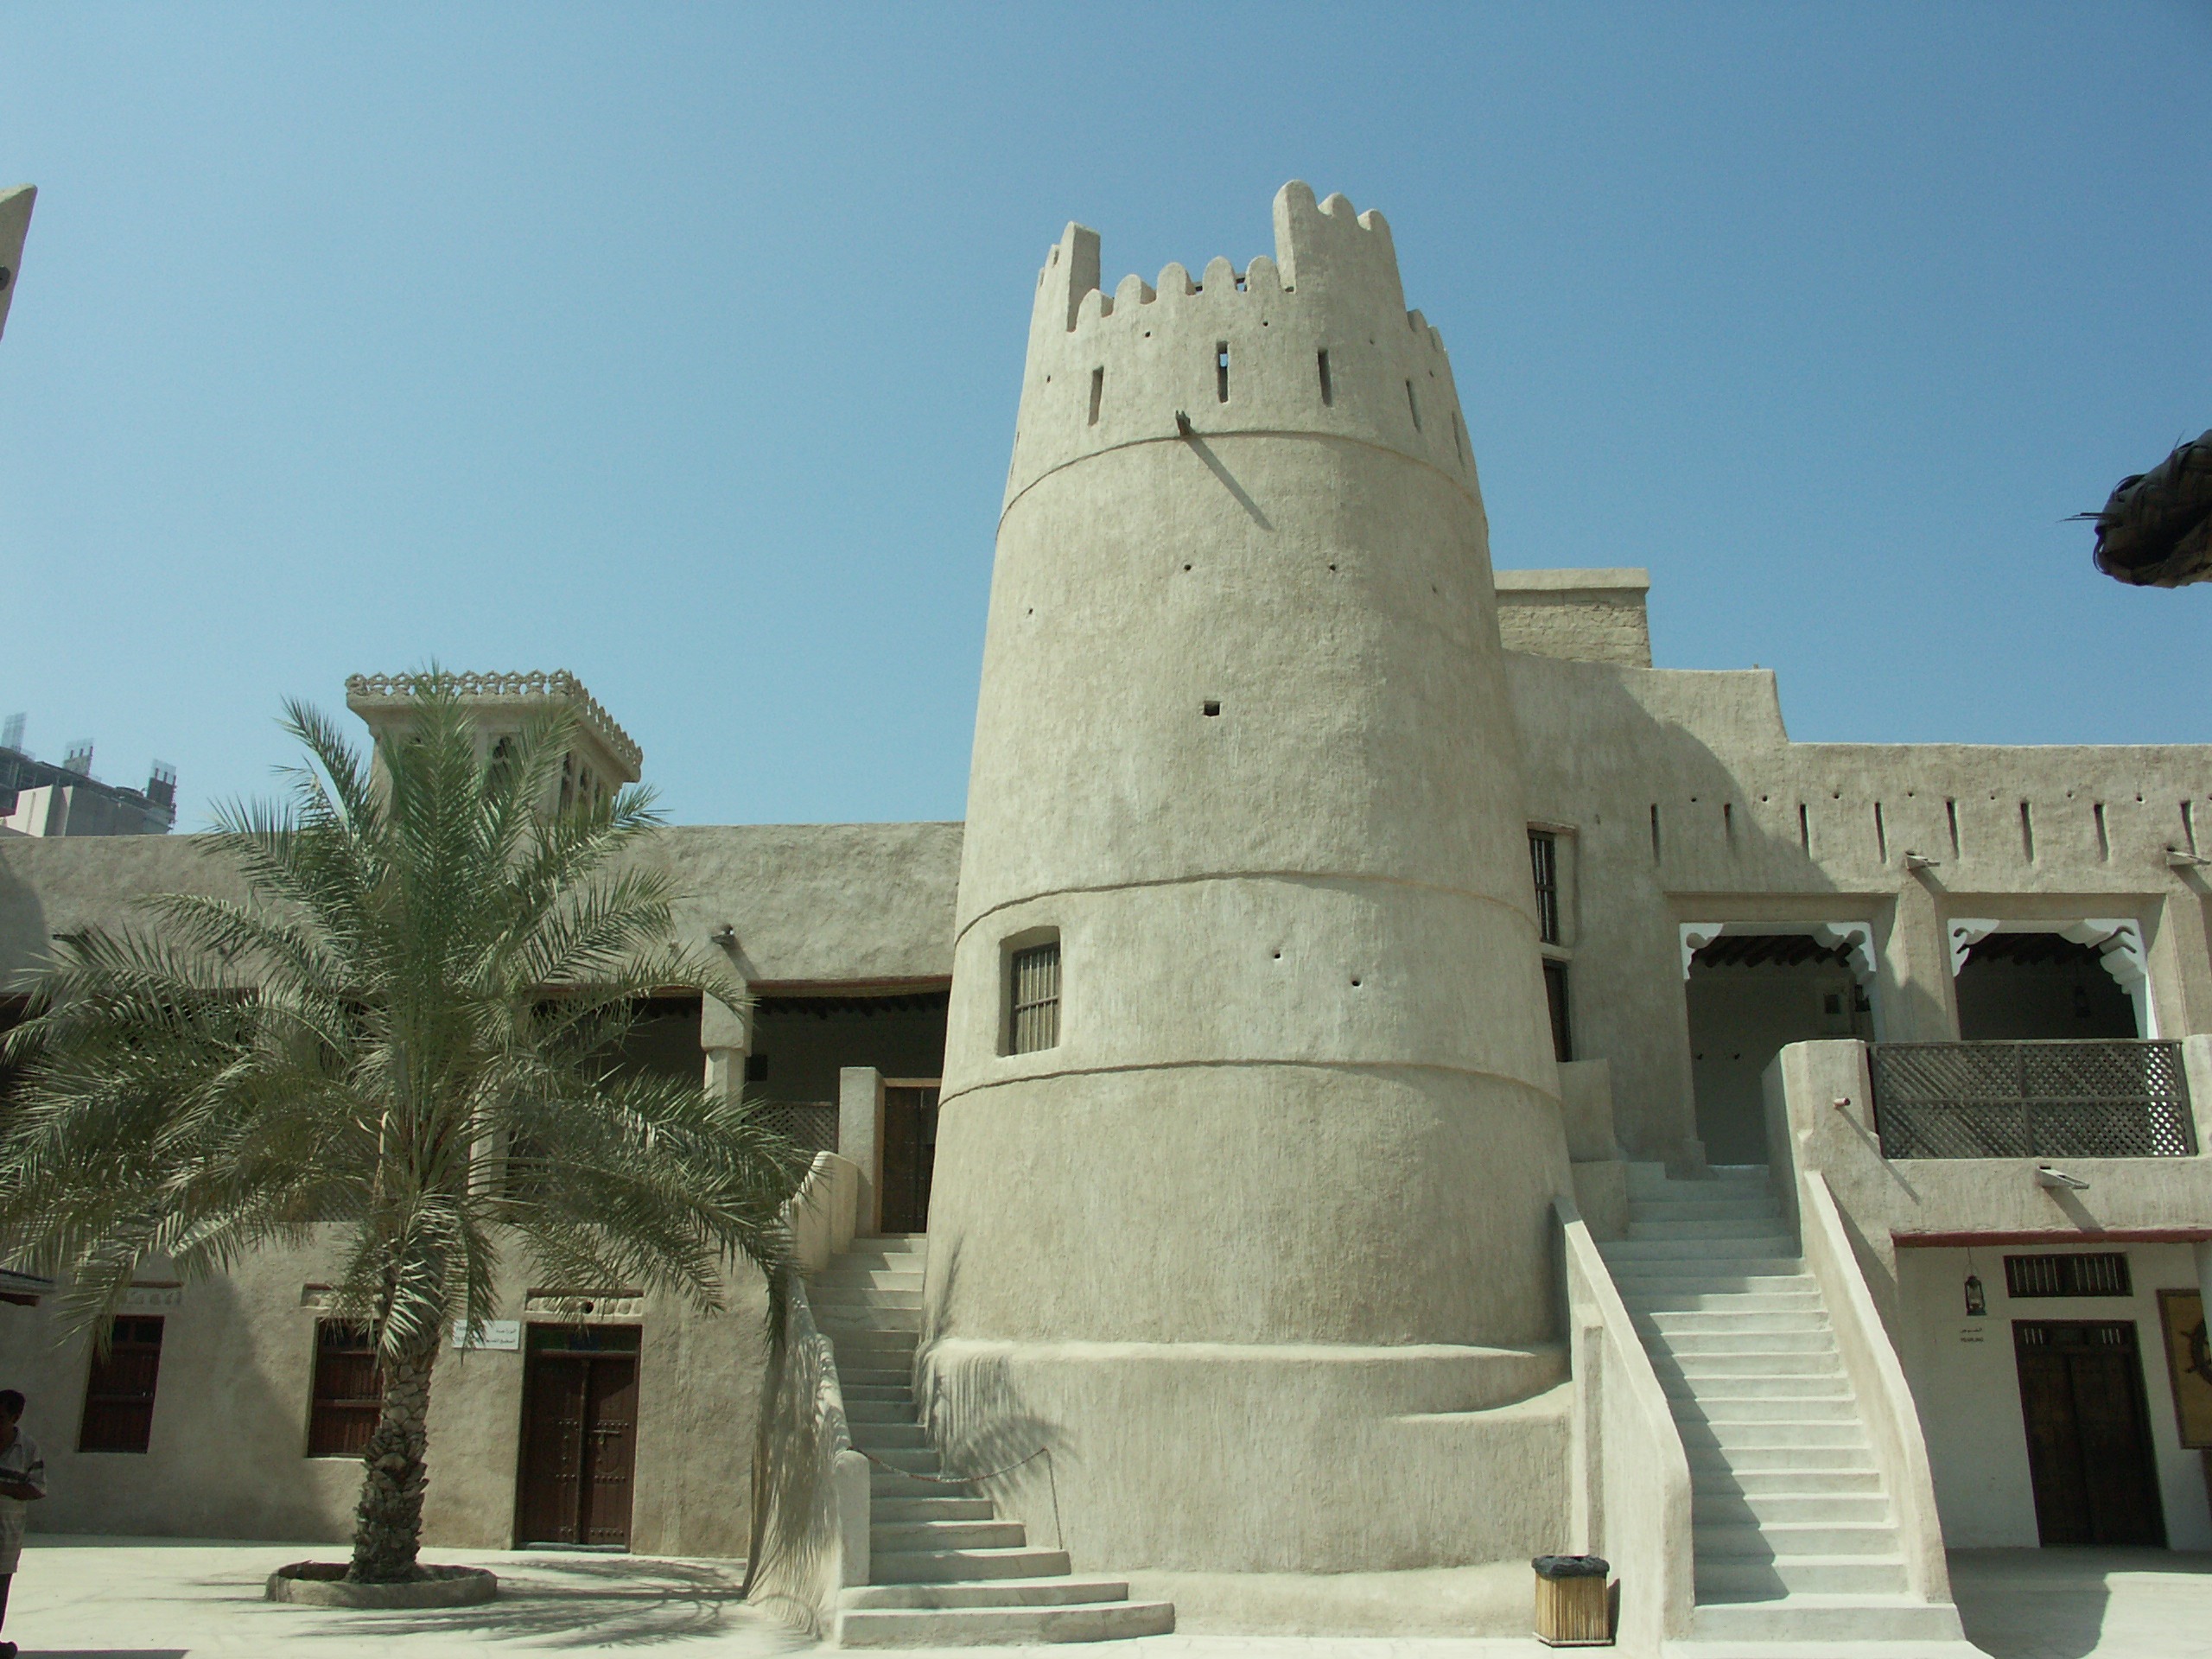
architecture, building, monument, tower, landmark, place of worship, temple, uae, arabic, u a e, historic site, ancient history, egyptian temple, sharjah